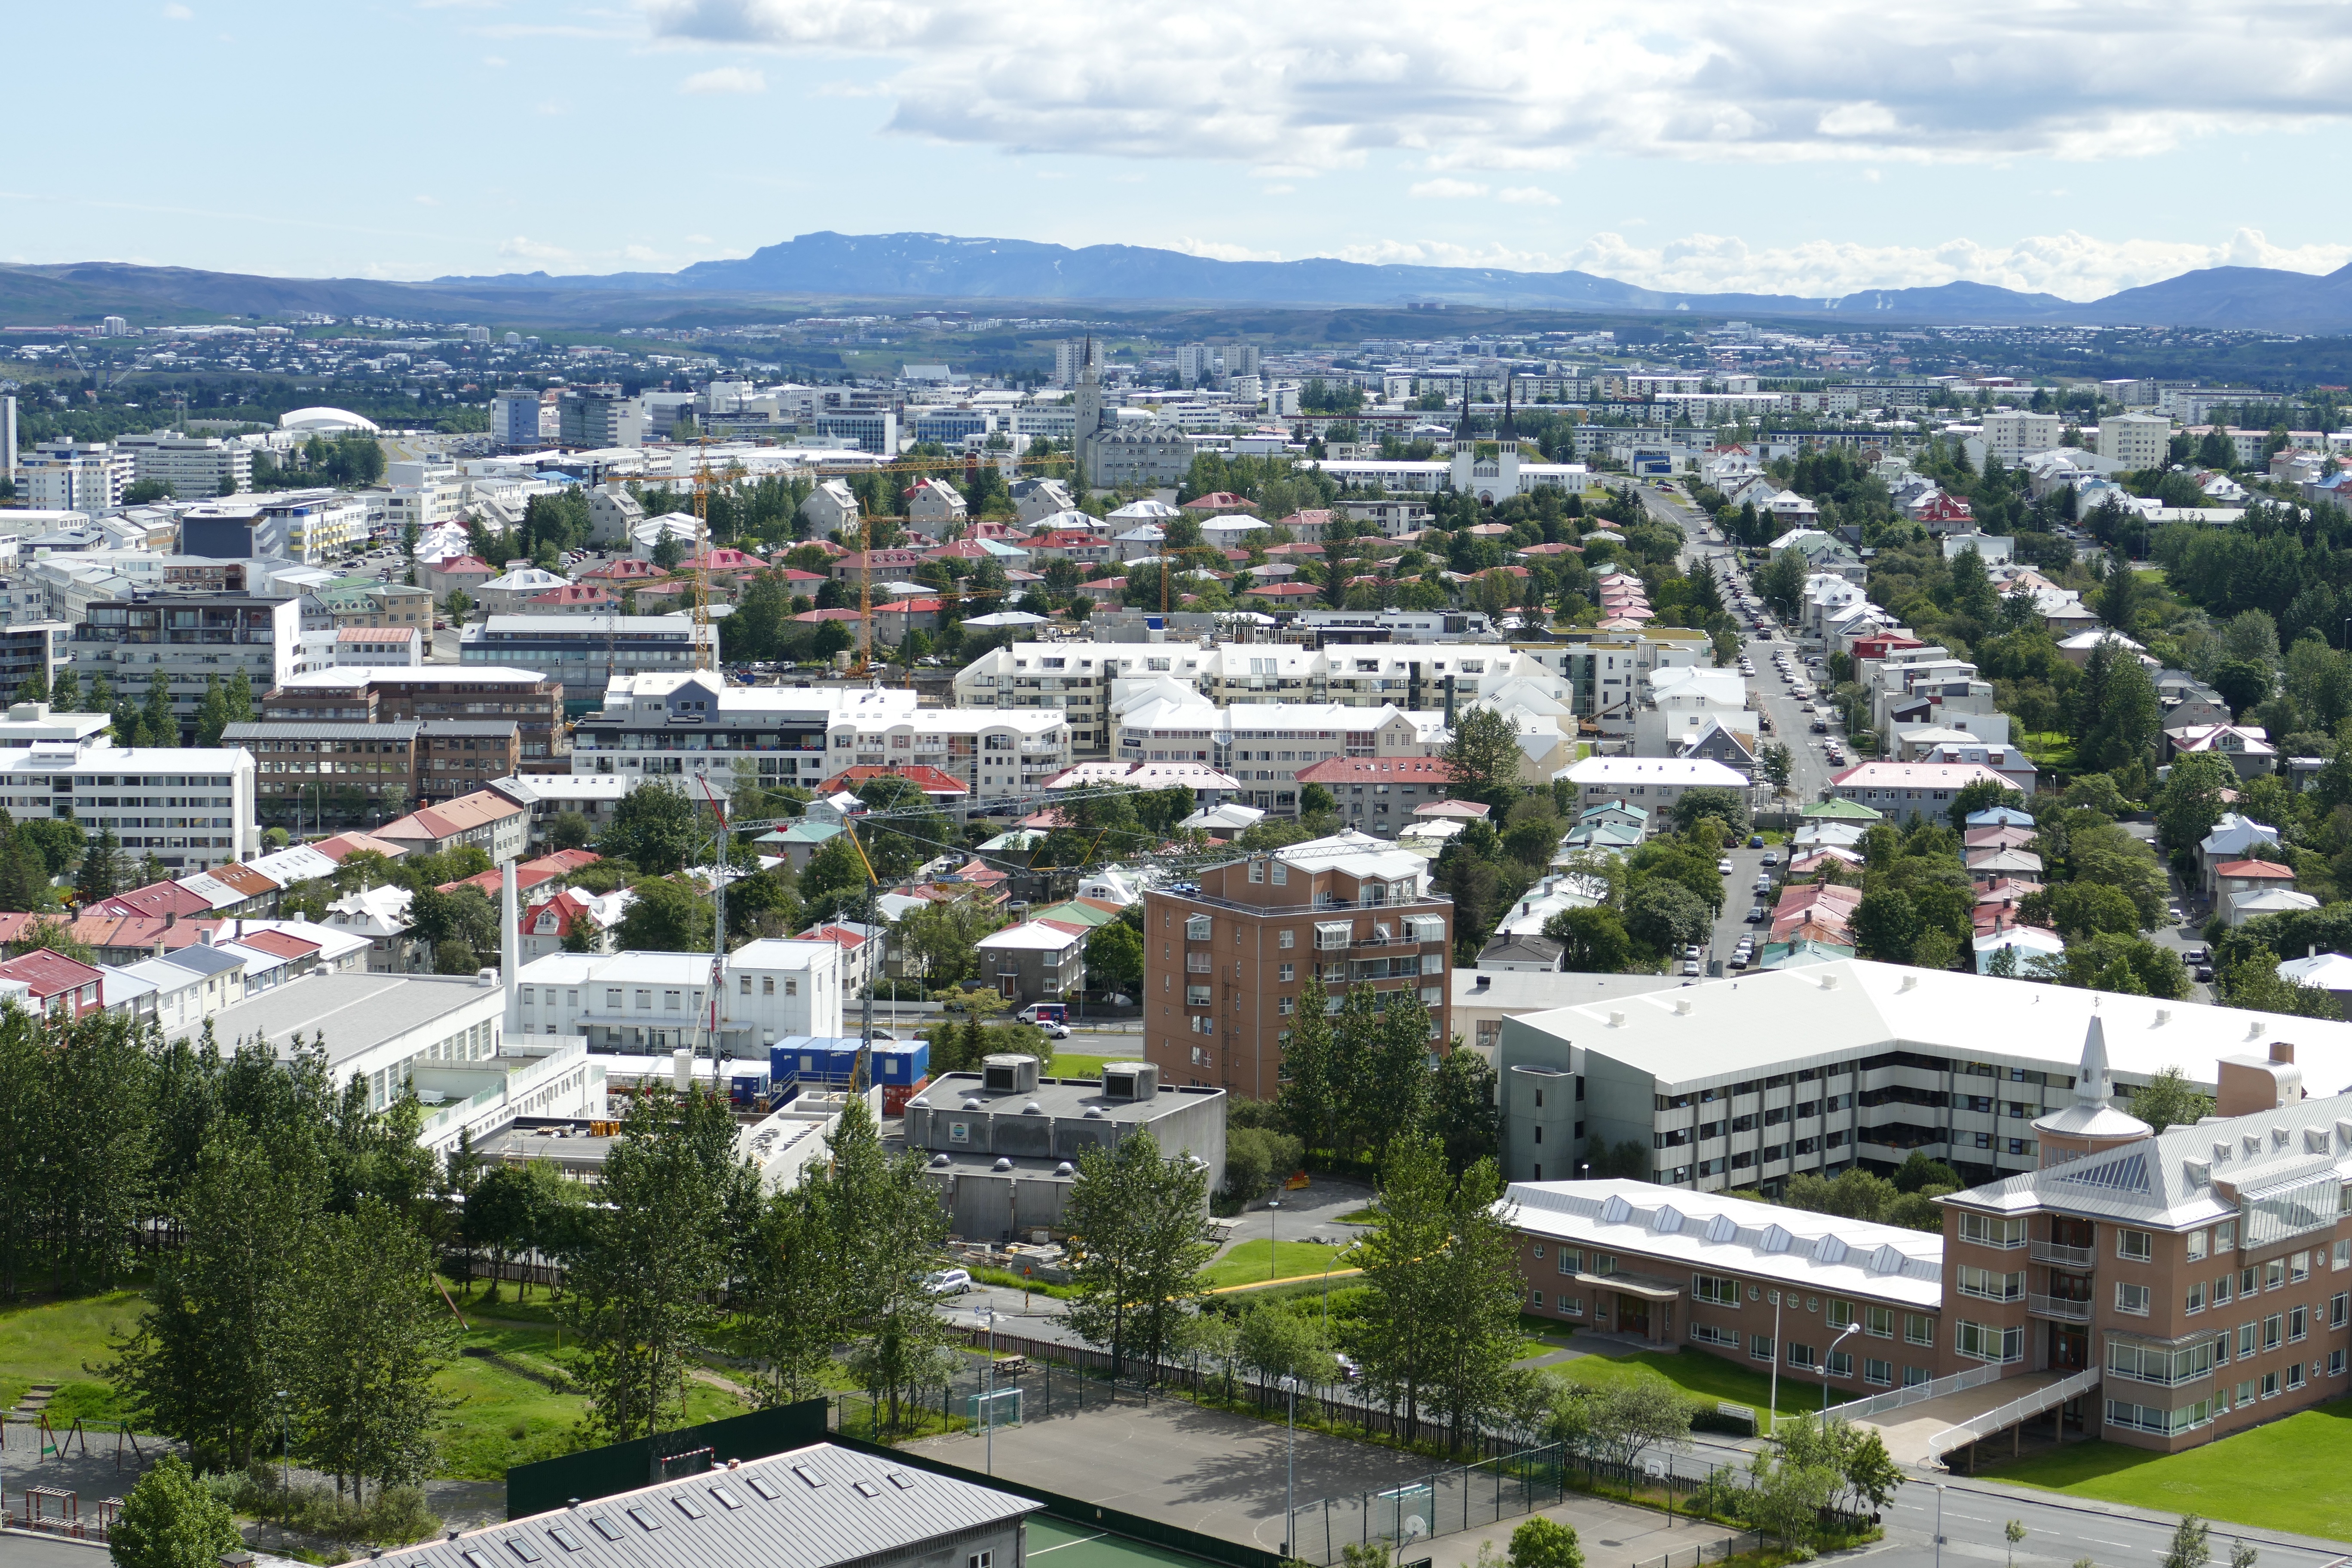
skyline, photography, town, view, city, cityscape, panorama, downtown, suburb, plaza, iceland, port, stadium, tower block, capital, outlook, hallgrimskirkja, reykjavik, neighbourhood, bird's eye view, aerial photography, urban design, residential area, human settlement, sport venue